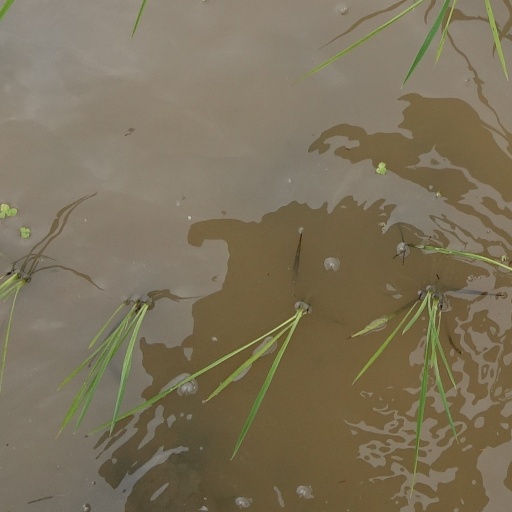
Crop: rice